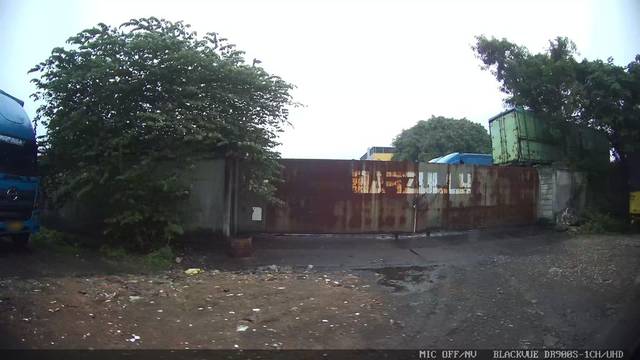
Region: Indonesia
Coordinates: -6.13, 106.806